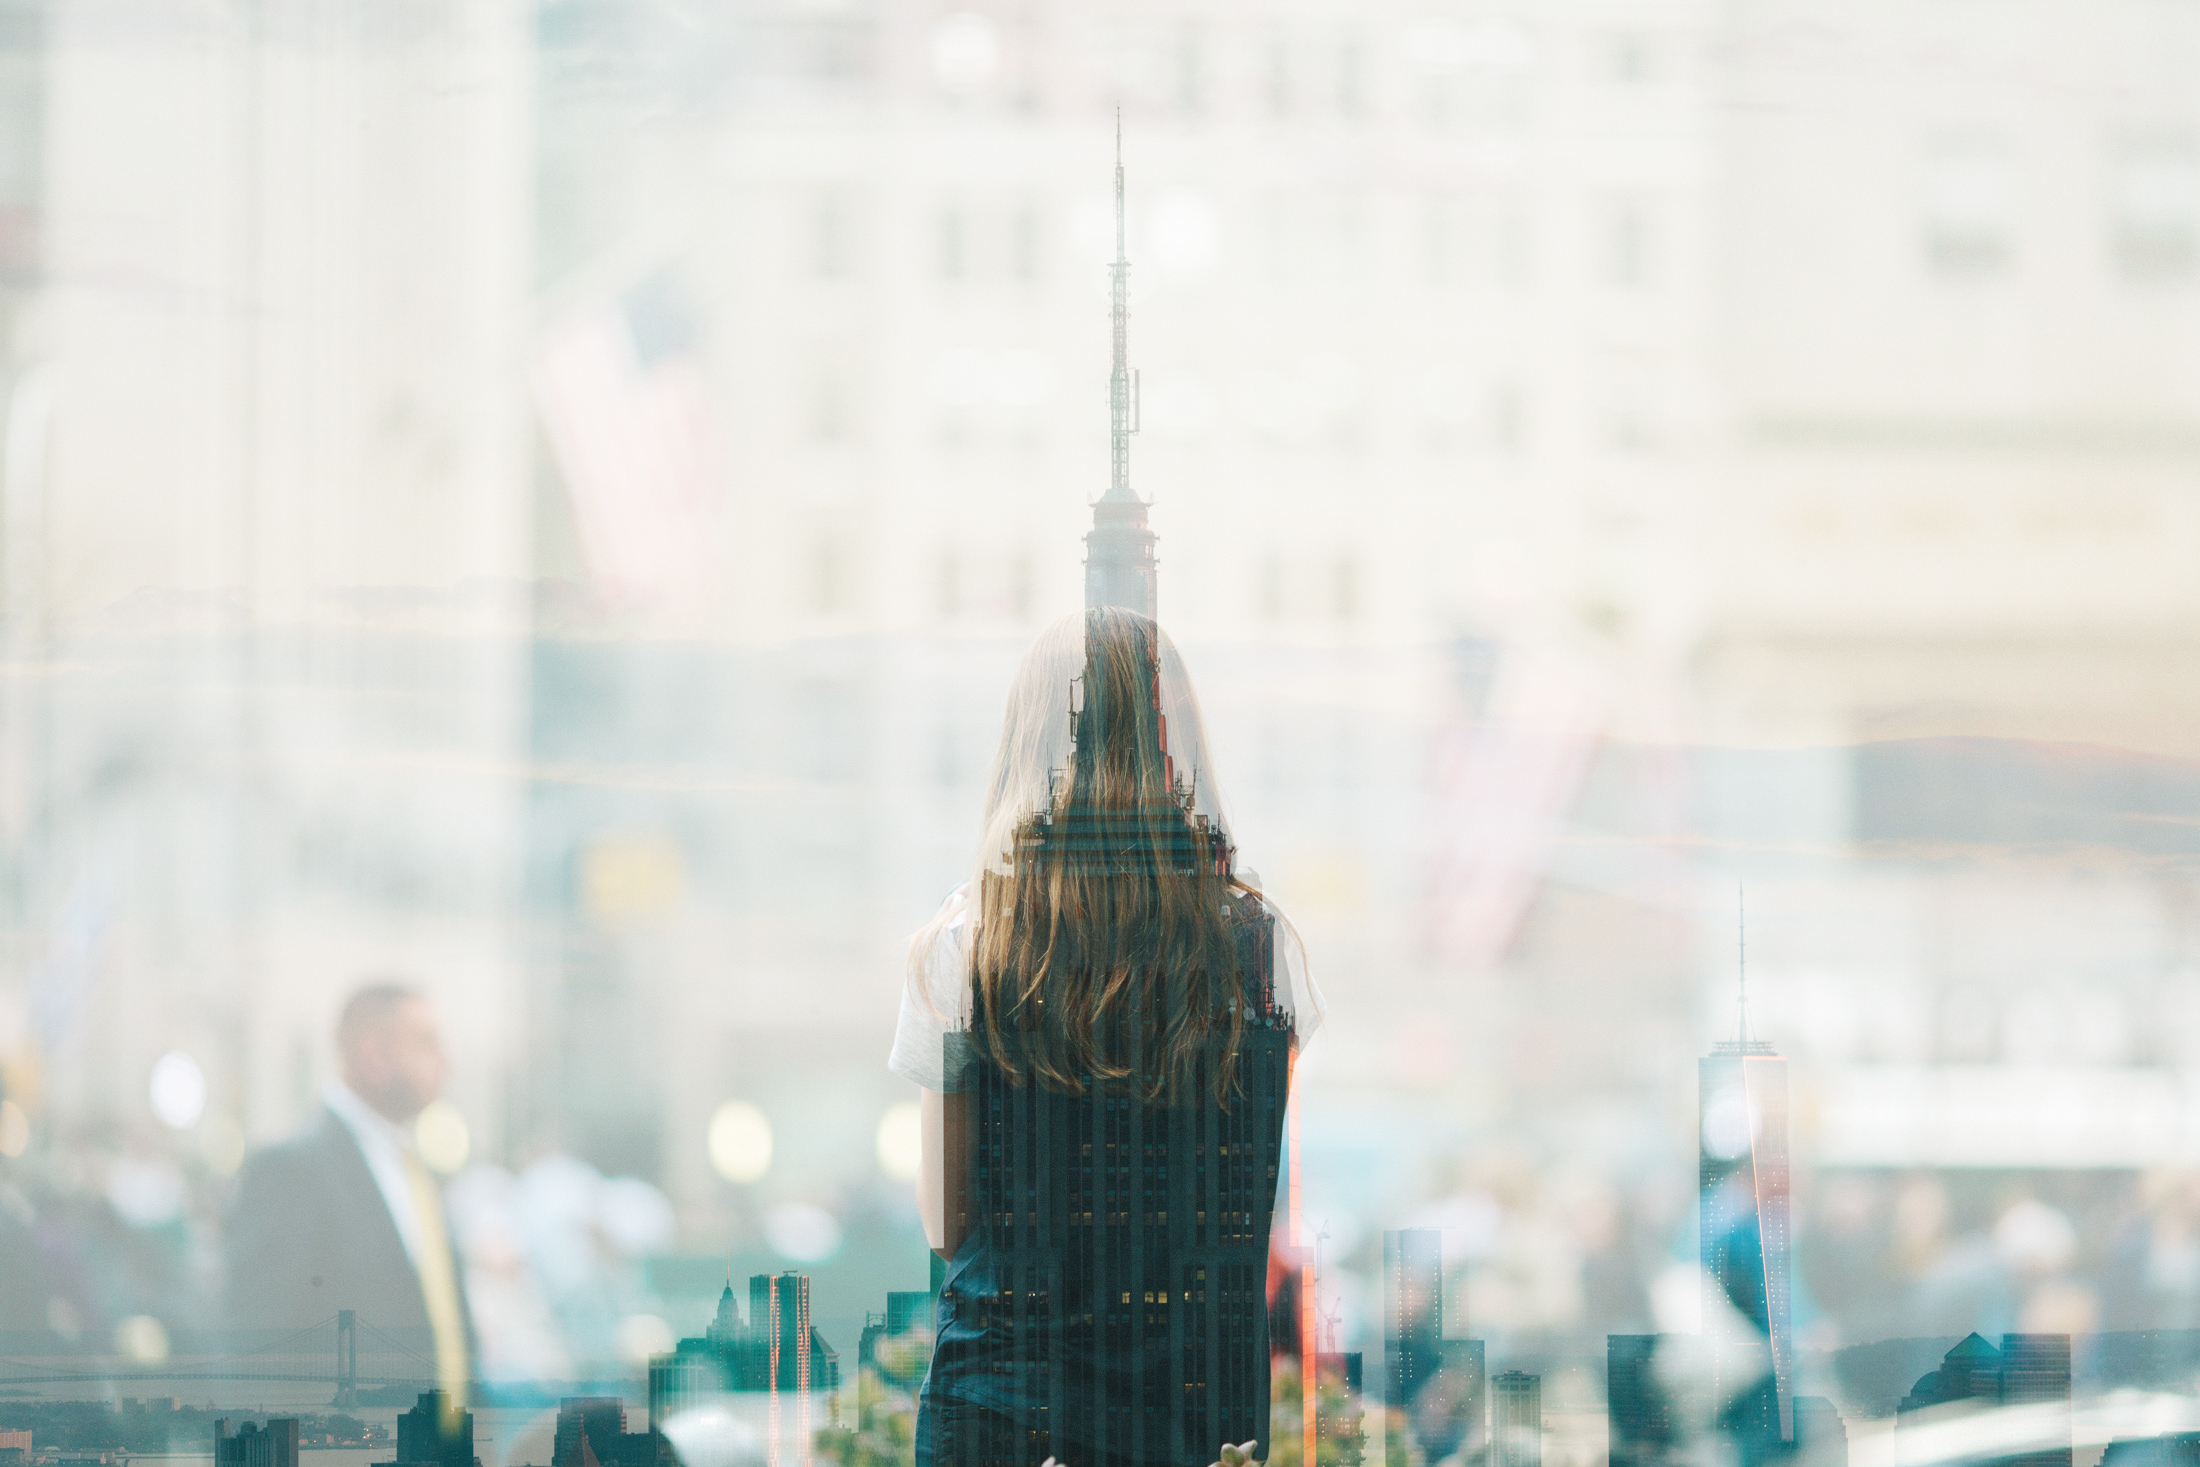
people, girl, woman, skyline, skyscraper, cityscape, blue, double exposure, high rise, art, multiple exposure